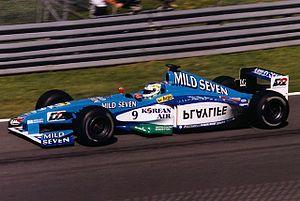
Playlife est une entreprise de prêt-à-porter, basée à Trévise en Italie. La compagnie appartient à la famille Benetton et est la branche sportive du groupe.
Benetton Formula 1 est une écurie de Formule 1 fondée par Luciano Benetton à la suite du rachat de l'écurie anglaise Toleman. Benetton a participé à 260 Grands Prix de Formule 1 entre 1986 et 2001, inscrit un total de 851,5 points en championnat du monde, remporté 27 victoires, obtenu 102 podiums, 15 pole positions et 36 meilleurs tours en course.
La Benetton B199 est la monoplace de Formule 1 engagée par l'écurie italienne Benetton Formula lors de la saison 1999 de Formule 1. Elle a été présentée à Enstone au Royaume-Uni le 16 janvier 1998. Elle est pilotée par l'Italien Giancarlo Fisichella et l'Autrichien Alexander Wurz pour la deuxième année consécutive. Le pilote d'essai est le Français Laurent Redon.
Laurent Redon, né le 5 août 1973 à Saint-Chamond, est un pilote automobile français. Il est notamment connu pour avoir été nommé « rookie of the year » de l'Indy Racing League en 2002 et avoir contribué à la première victoire de Pescarolo Sport en endurance en 2001.
Giancarlo Fisichella est un pilote automobile italien né le 14 janvier 1973 à Rome en Italie. Il a disputé le championnat du monde de Formule 1 entre 1996 et 2009. Après avoir accompli la majeure partie de sa carrière chez Jordan Grand Prix, Benetton Formula, et Renault F1 Team, puis la saison 2008 et un début de saison 2009 pour la nouvelle écurie indienne Force India, dont il a marqué les premiers points, il a rejoint la Scuderia Ferrari en remplacement de Felipe Massa, blessé, avant le Grand Prix d'Italie 2009, à l'âge de 36 ans.
Résultats du Grand Prix du Canada de Formule 1 1999 qui a eu lieu au circuit Gilles-Villeneuve le 13 juin 1999.